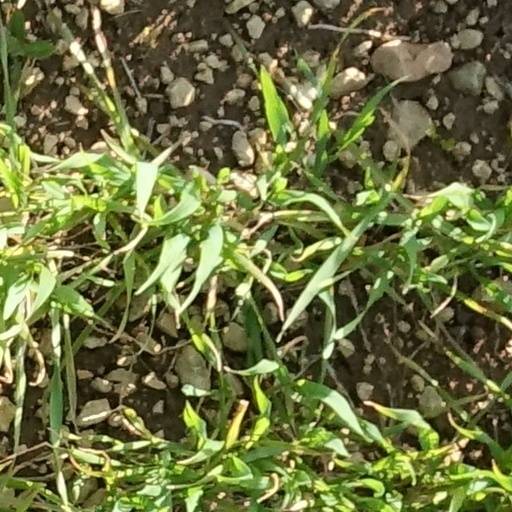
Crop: wheat